Geology of Venus

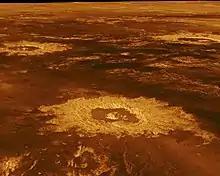
Radar image of Danilova crater in relief

Earth-based radar surveys made it possible to identify some topographic patterns related to craters, and the "Venera 15" and "Venera 16" probes identified almost 150 such features of probable impact origin. Global coverage from "Magellan" subsequently made it possible to identify nearly 900 impact craters.